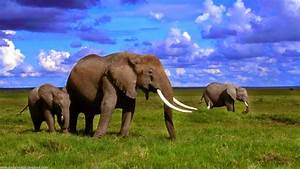
Label: elephant